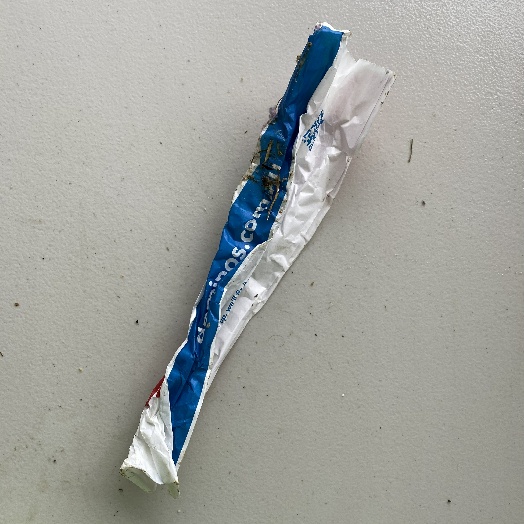
Label: Paper